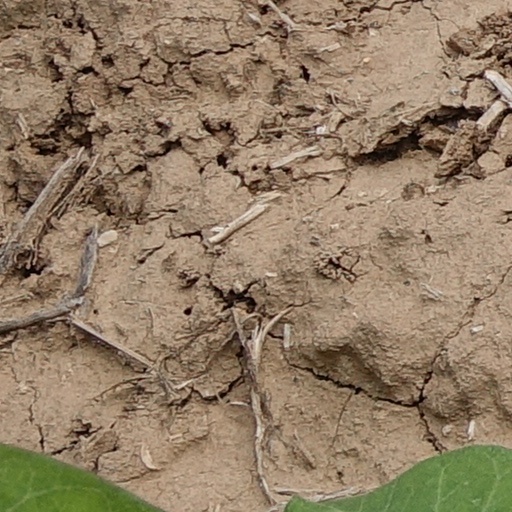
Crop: wheat